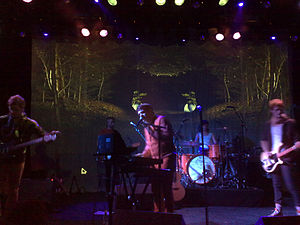
Moi Caprice
moi Caprice er en dansk indierockgruppe med rødder i Nordjylland. De startede i 1993 under navnet Concrete Puppet Frog som et gymnasieband. Senere skiftede de navn til moi Caprice og de blev for alvor bemærket i 1997 da de, som det første band uden pladekontrakt, indtog førstepladsen på P3's Elektriske Barometer, hvor de efterfølgende har haft adskillige hits.